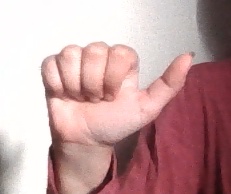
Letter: dhad